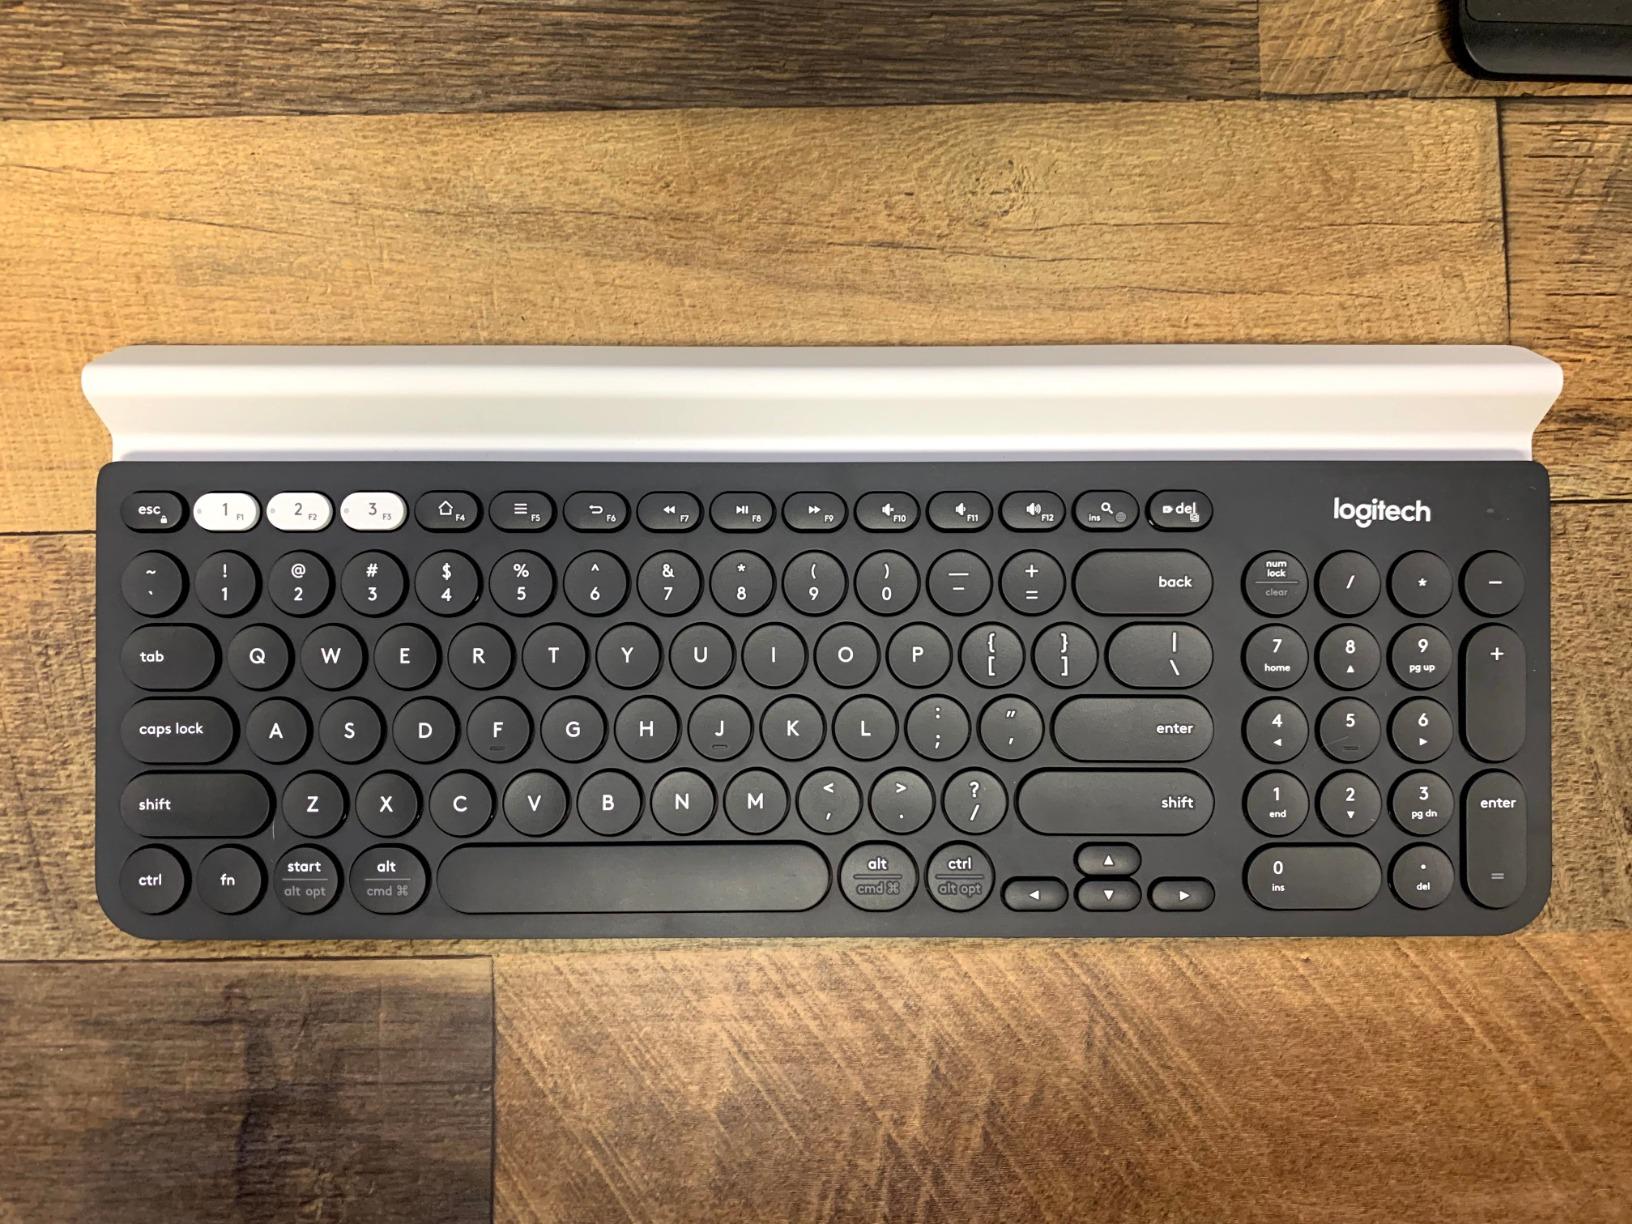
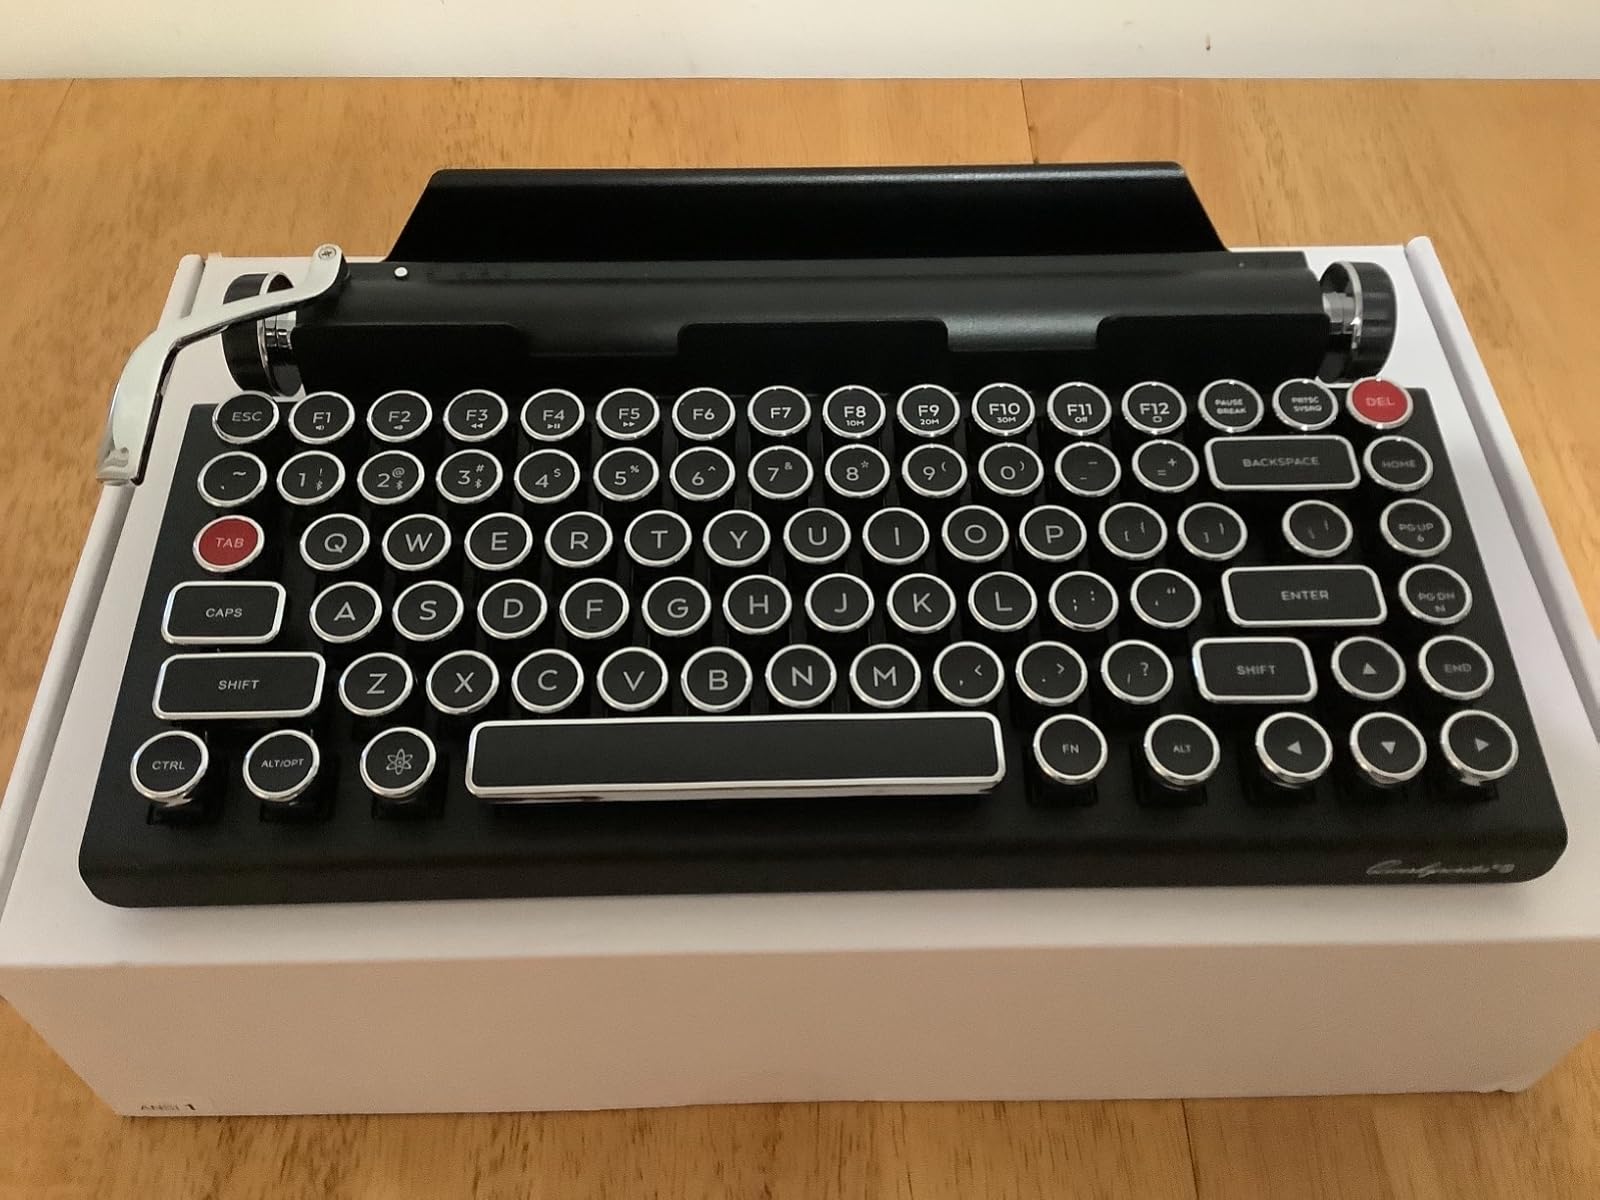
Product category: keyboard
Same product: no